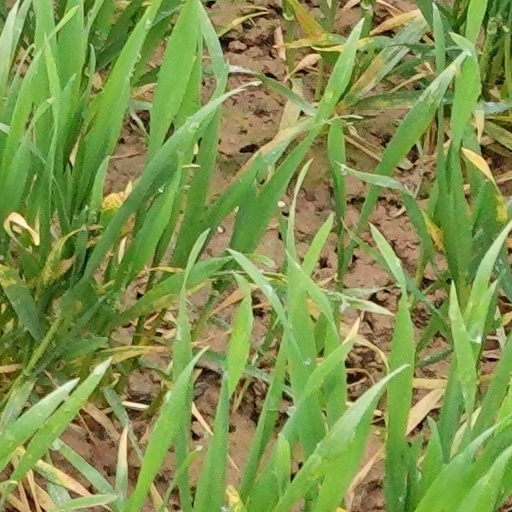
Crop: wheat